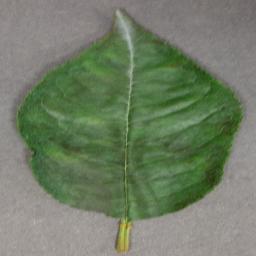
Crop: cherry
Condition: (including_sour)_powdery_mildew